Daniel Welbat

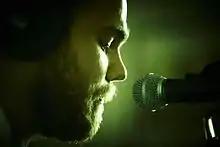
Daniel Welbat in the Hafenklang Tonstudio Hamburg (2010)

Daniel Welbat (born 7 May 1989 in Hamburg, West Germany), alias WellBad (coinage: Well+Bad), is a German blues rock musician and soundtrack composer.